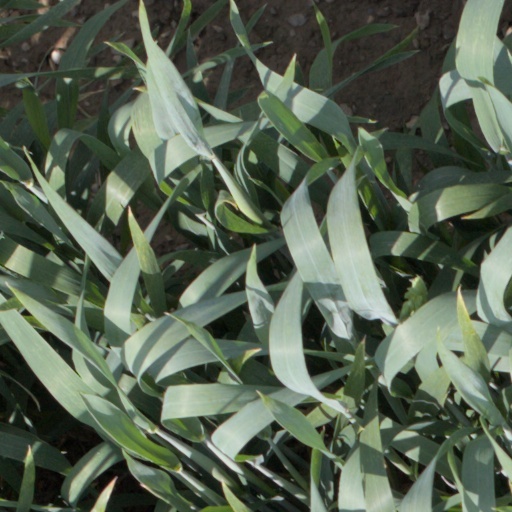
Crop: wheat